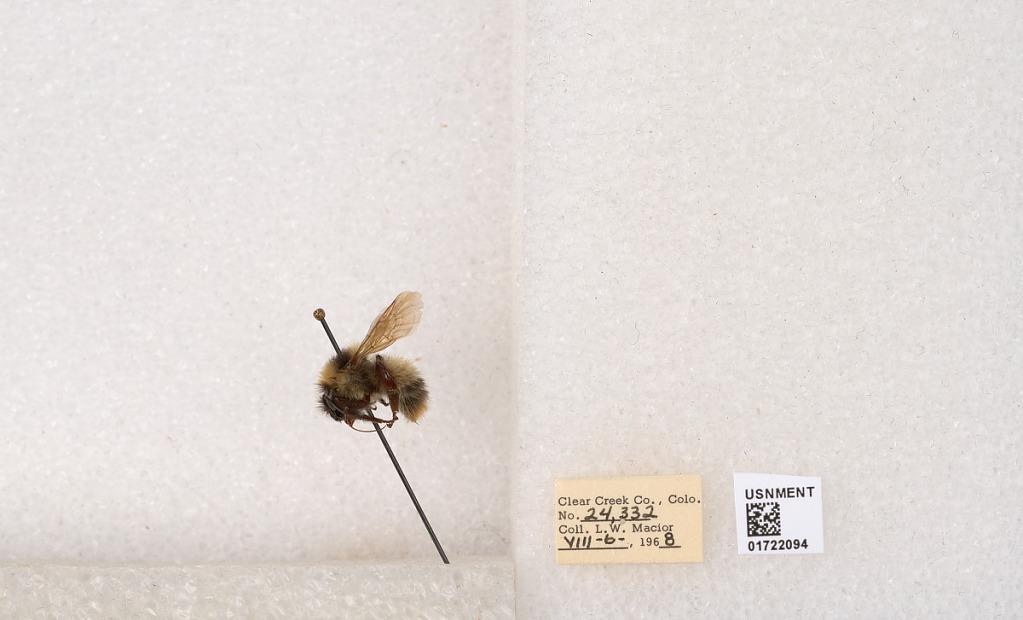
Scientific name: Bombus kirbyellus
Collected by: L. Macior
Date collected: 1968-8-6
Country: United States
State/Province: Colorado
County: Clear Creek
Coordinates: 39.6891, -105.644